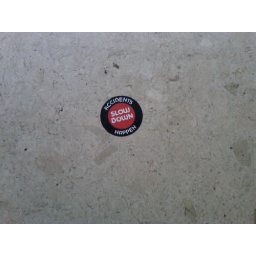
Seen on the floor in my local train station, making everyone bump into each other.